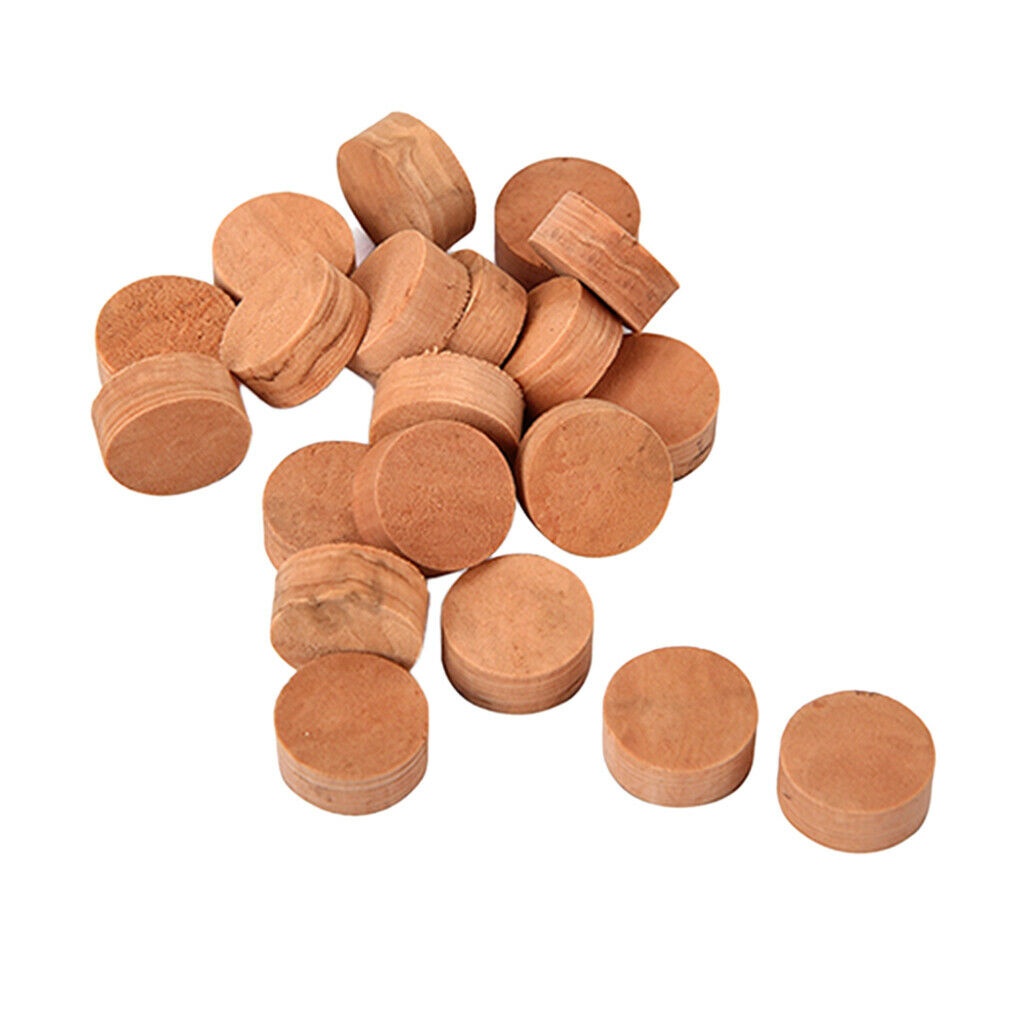
20pcs Trombone Water Key Fits Many WaterKey Spit Valve Cork Pad
ITEM NAME:20pcs Trombone Water Key Fits Many WaterKey Spit Valve Cork Pad Description: 20pcs Water Key Waterkey Spit Valve Cork Pad for Saxphone Trumpet Trombone Repair Parts. Excellent saxphone trumpet trombone repair accessories. Material: Cork Diameter: 10mm, Thickness: 4mm Package Includes: 20 Pieces Water Key Spit Valve Corks Pad.Find many great new & used options and get the best deals for 20pcs Trombone Water Key Fits Many WaterKey Spit Valve Cork Pad at the best online prices at Order2india Shopping! Free shipping for many products!
Brand: O2INEW
Category: Arts & Entertainment > Hobbies & Creative Arts > Musical Instrument & Orchestra Accessories > Brass Instrument Accessories > Brass Instrument Replacement Parts